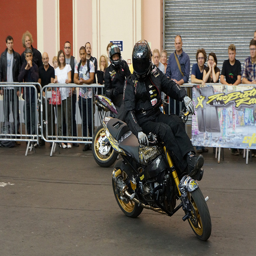
A man that is sitting on the front of a motorcycle.
Two people in dark helmets are riding motorcycles near a crowd.
Two motorcyclists performing stunts for spectators who are watching beyond the fence.
A person riding a motorcycle in front of a crowd.
A man doing tricks on his motorcycle while wearing a black helmet.